Tank locomotive

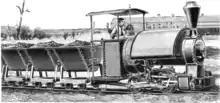
Small Bagnall contractor's loco, with their distinctive cylindrical firebox

During the 1930s there was a trend for express passenger locomotives to be streamlined by enclosed bodyshells. Express locomotives were nearly all tender locomotives, but a few fast tank engines were also streamlined, for use on high-speed, but shorter, services where turn-around time was important and the tank engine's independence from turntables was useful. Examples included the German Class 61 and the Hungarian Class 242.